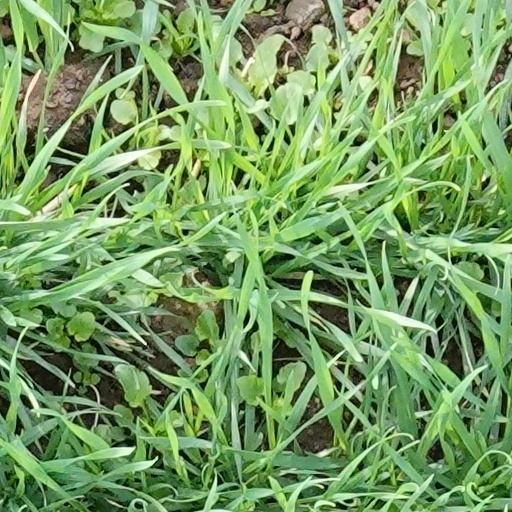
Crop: wheat